St Ann with Emmanuel, Nottingham

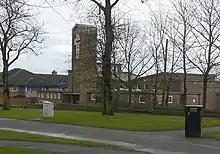

St. Ann with Emmanuel Church, Nottingham is a parish church in the Church of England in St Ann's, Nottingham.